Johnnie Johnson (RAF officer)

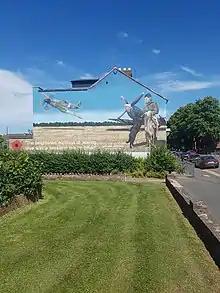
A mural on the side of a house in the town of Loughborough, UK, depicting Johnson. The house is across the road from Loughborough Grammar School, where Johnson was educated. The Mural is based upon a photograph of Johnson taken at Bazenville Landing Ground, Normandy, July 1944, with his Labrador, Sally.

In "rhubarb" operations over France, Johnson's wing commander, Patrick Jameson, insisted that the line-astern formation be used which caused Johnson to question why tactics such as the finger-four had not been universally adopted. Johnson criticised the lack of tactical consistency and when his squadron flew top cover, he often changed to the finger-four as soon as they reached the French coast, hoping his wing leader would not notice.